Sport in Pakistan

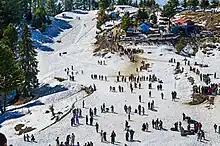
Ski resort in Malam Jabba

The first hockey game in Pakistan took place in December 2018 in Naltar between the Pakistan Air Force and Gilgit Scouts. Baltistan Ice Hockey Championship 2022 was held in Skardu on January 25-26, with teams named after glaciers, to raise awareness about climate change.